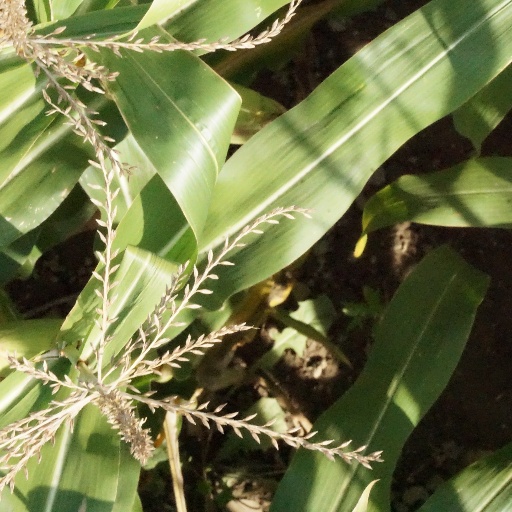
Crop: maize; corn